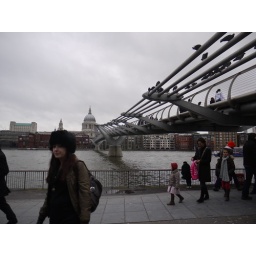
A view of the Millennium Bridge, standing in front of the Tate Modern. Woman with fur hat looks cool (Y)